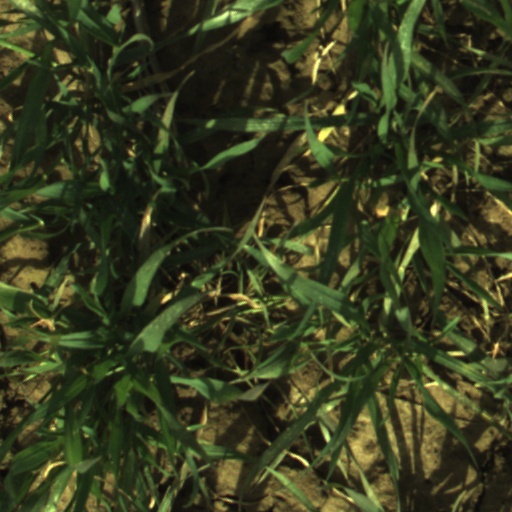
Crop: wheat